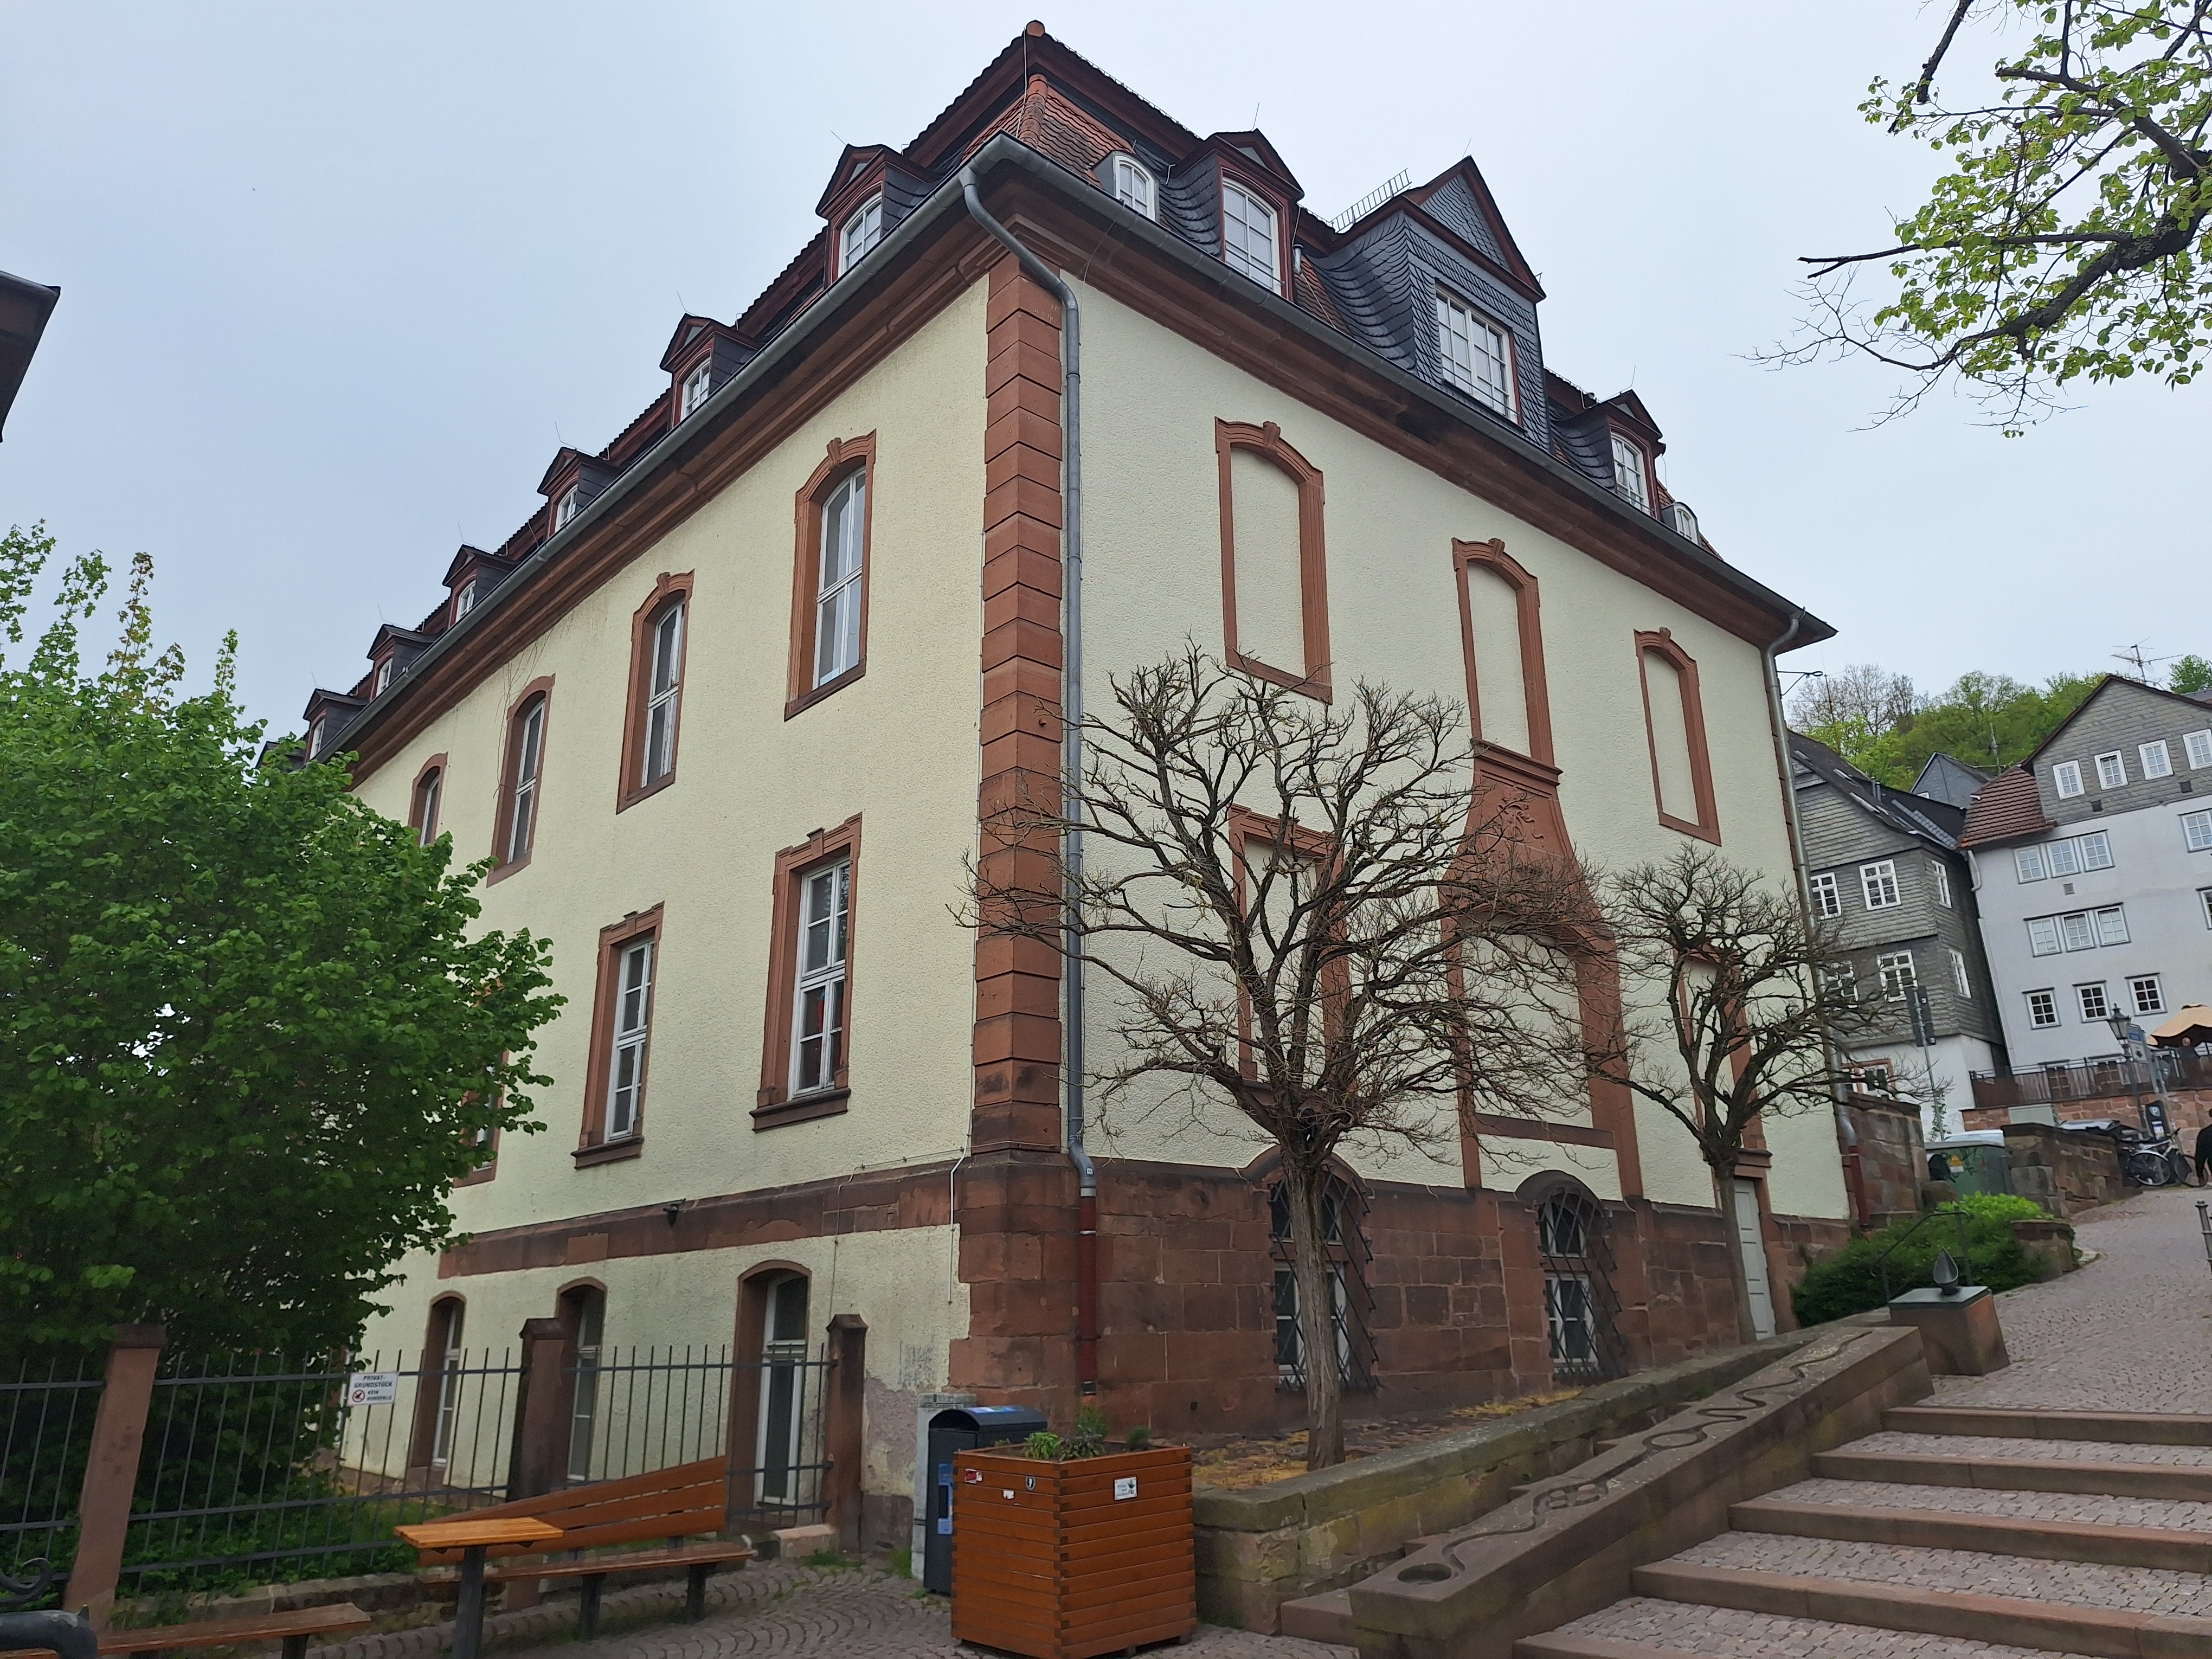
Building: Barfüßstraße 1